Abergwesyn

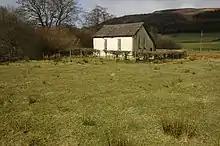
Moriah Welsh Independent Chapel, built 1828, rebuilt 1867

Abergwesyn is a village in the Welsh county of Powys, in mid-Wales, at the start of the Abergwesyn valley and at the confluence of the Afon Irfon and the Afon Gwesyn. It is from Cardiff and from London.